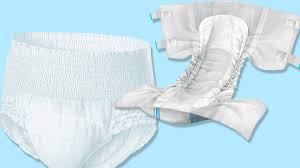
Waste category: trash